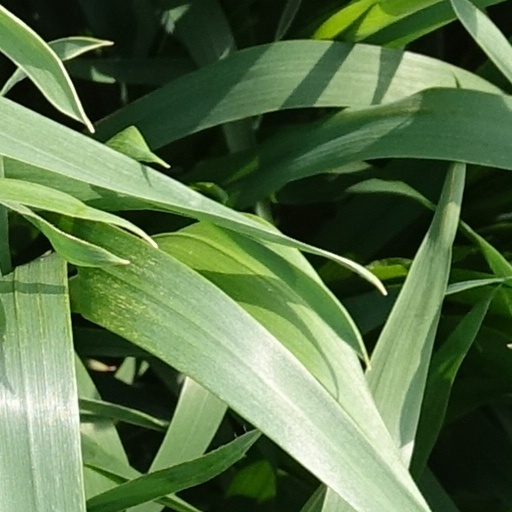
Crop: wheat